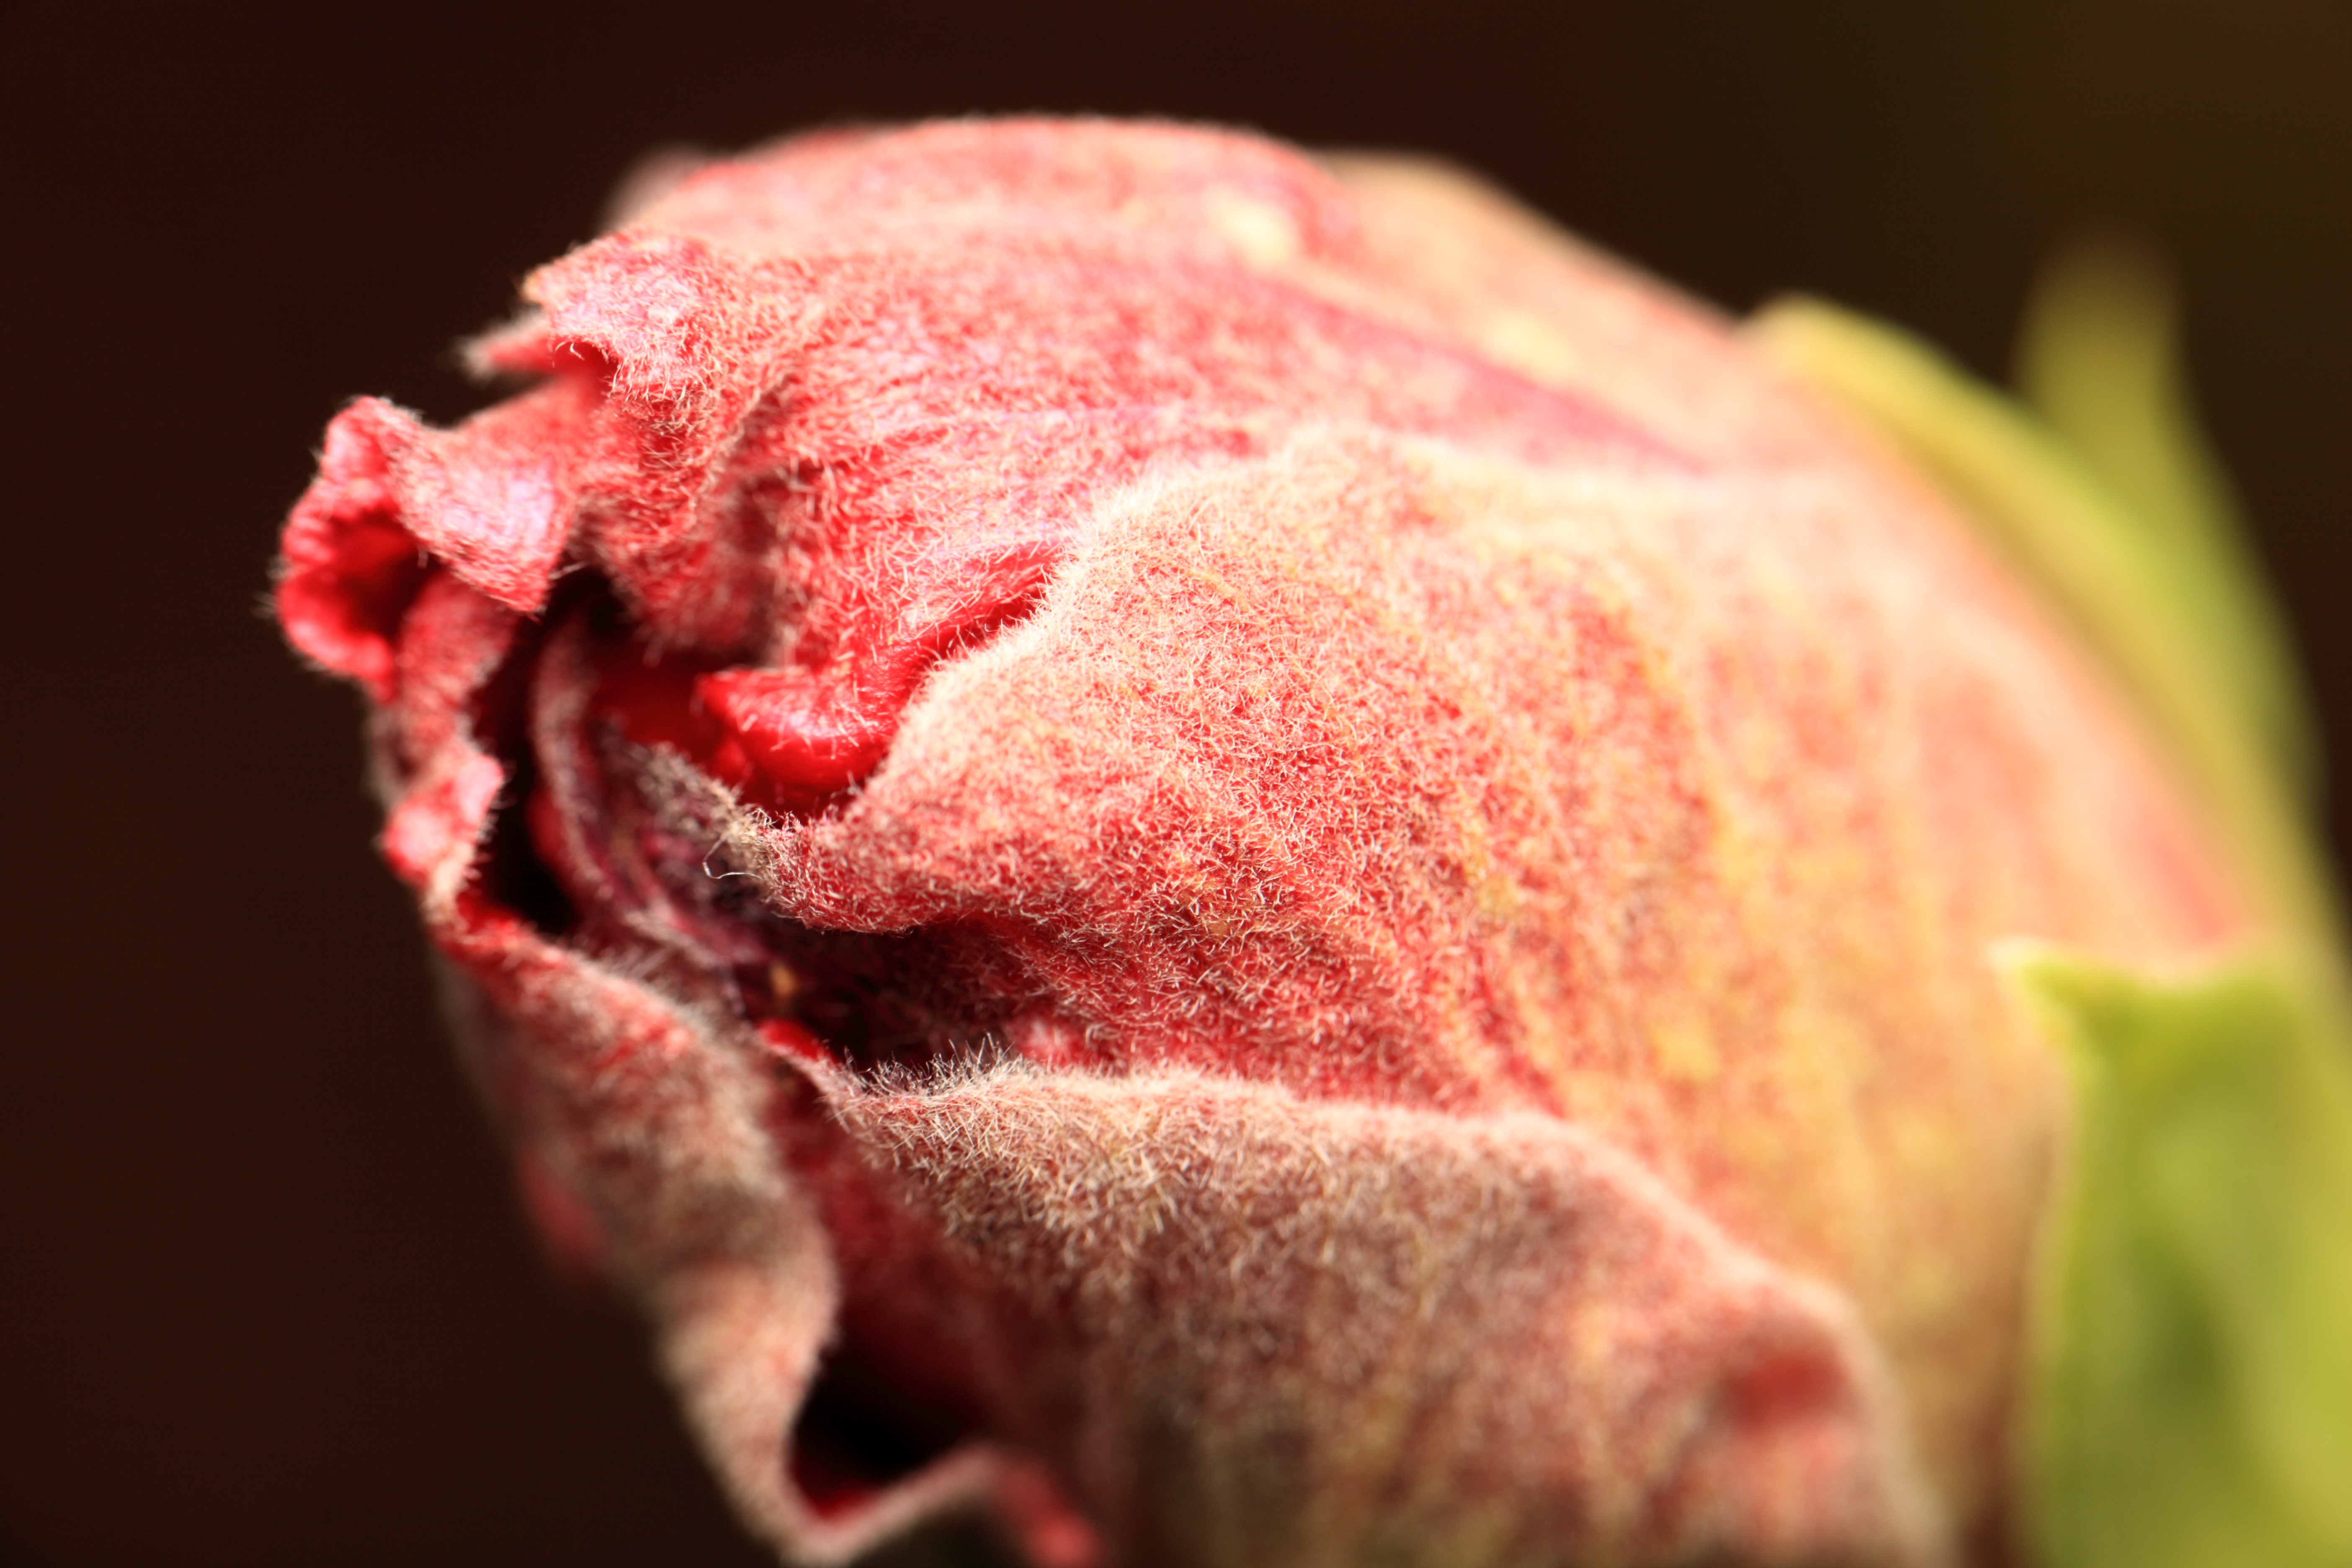
hand, plant, photography, leaf, flower, petal, food, high, red, produce, pink, close up, 5d, hires, organ, bud, markii, hi, res, resolution, chiba, macro photography, flowering plant, rose family, land plant